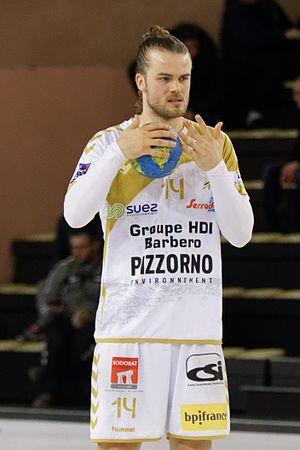
Ivry - Saint-Raphaël lors de la 19e journée du championnat de France de handball masculin le 23 mars 2016 au gymnase Auguste Delaune à Ivry sur Seine.